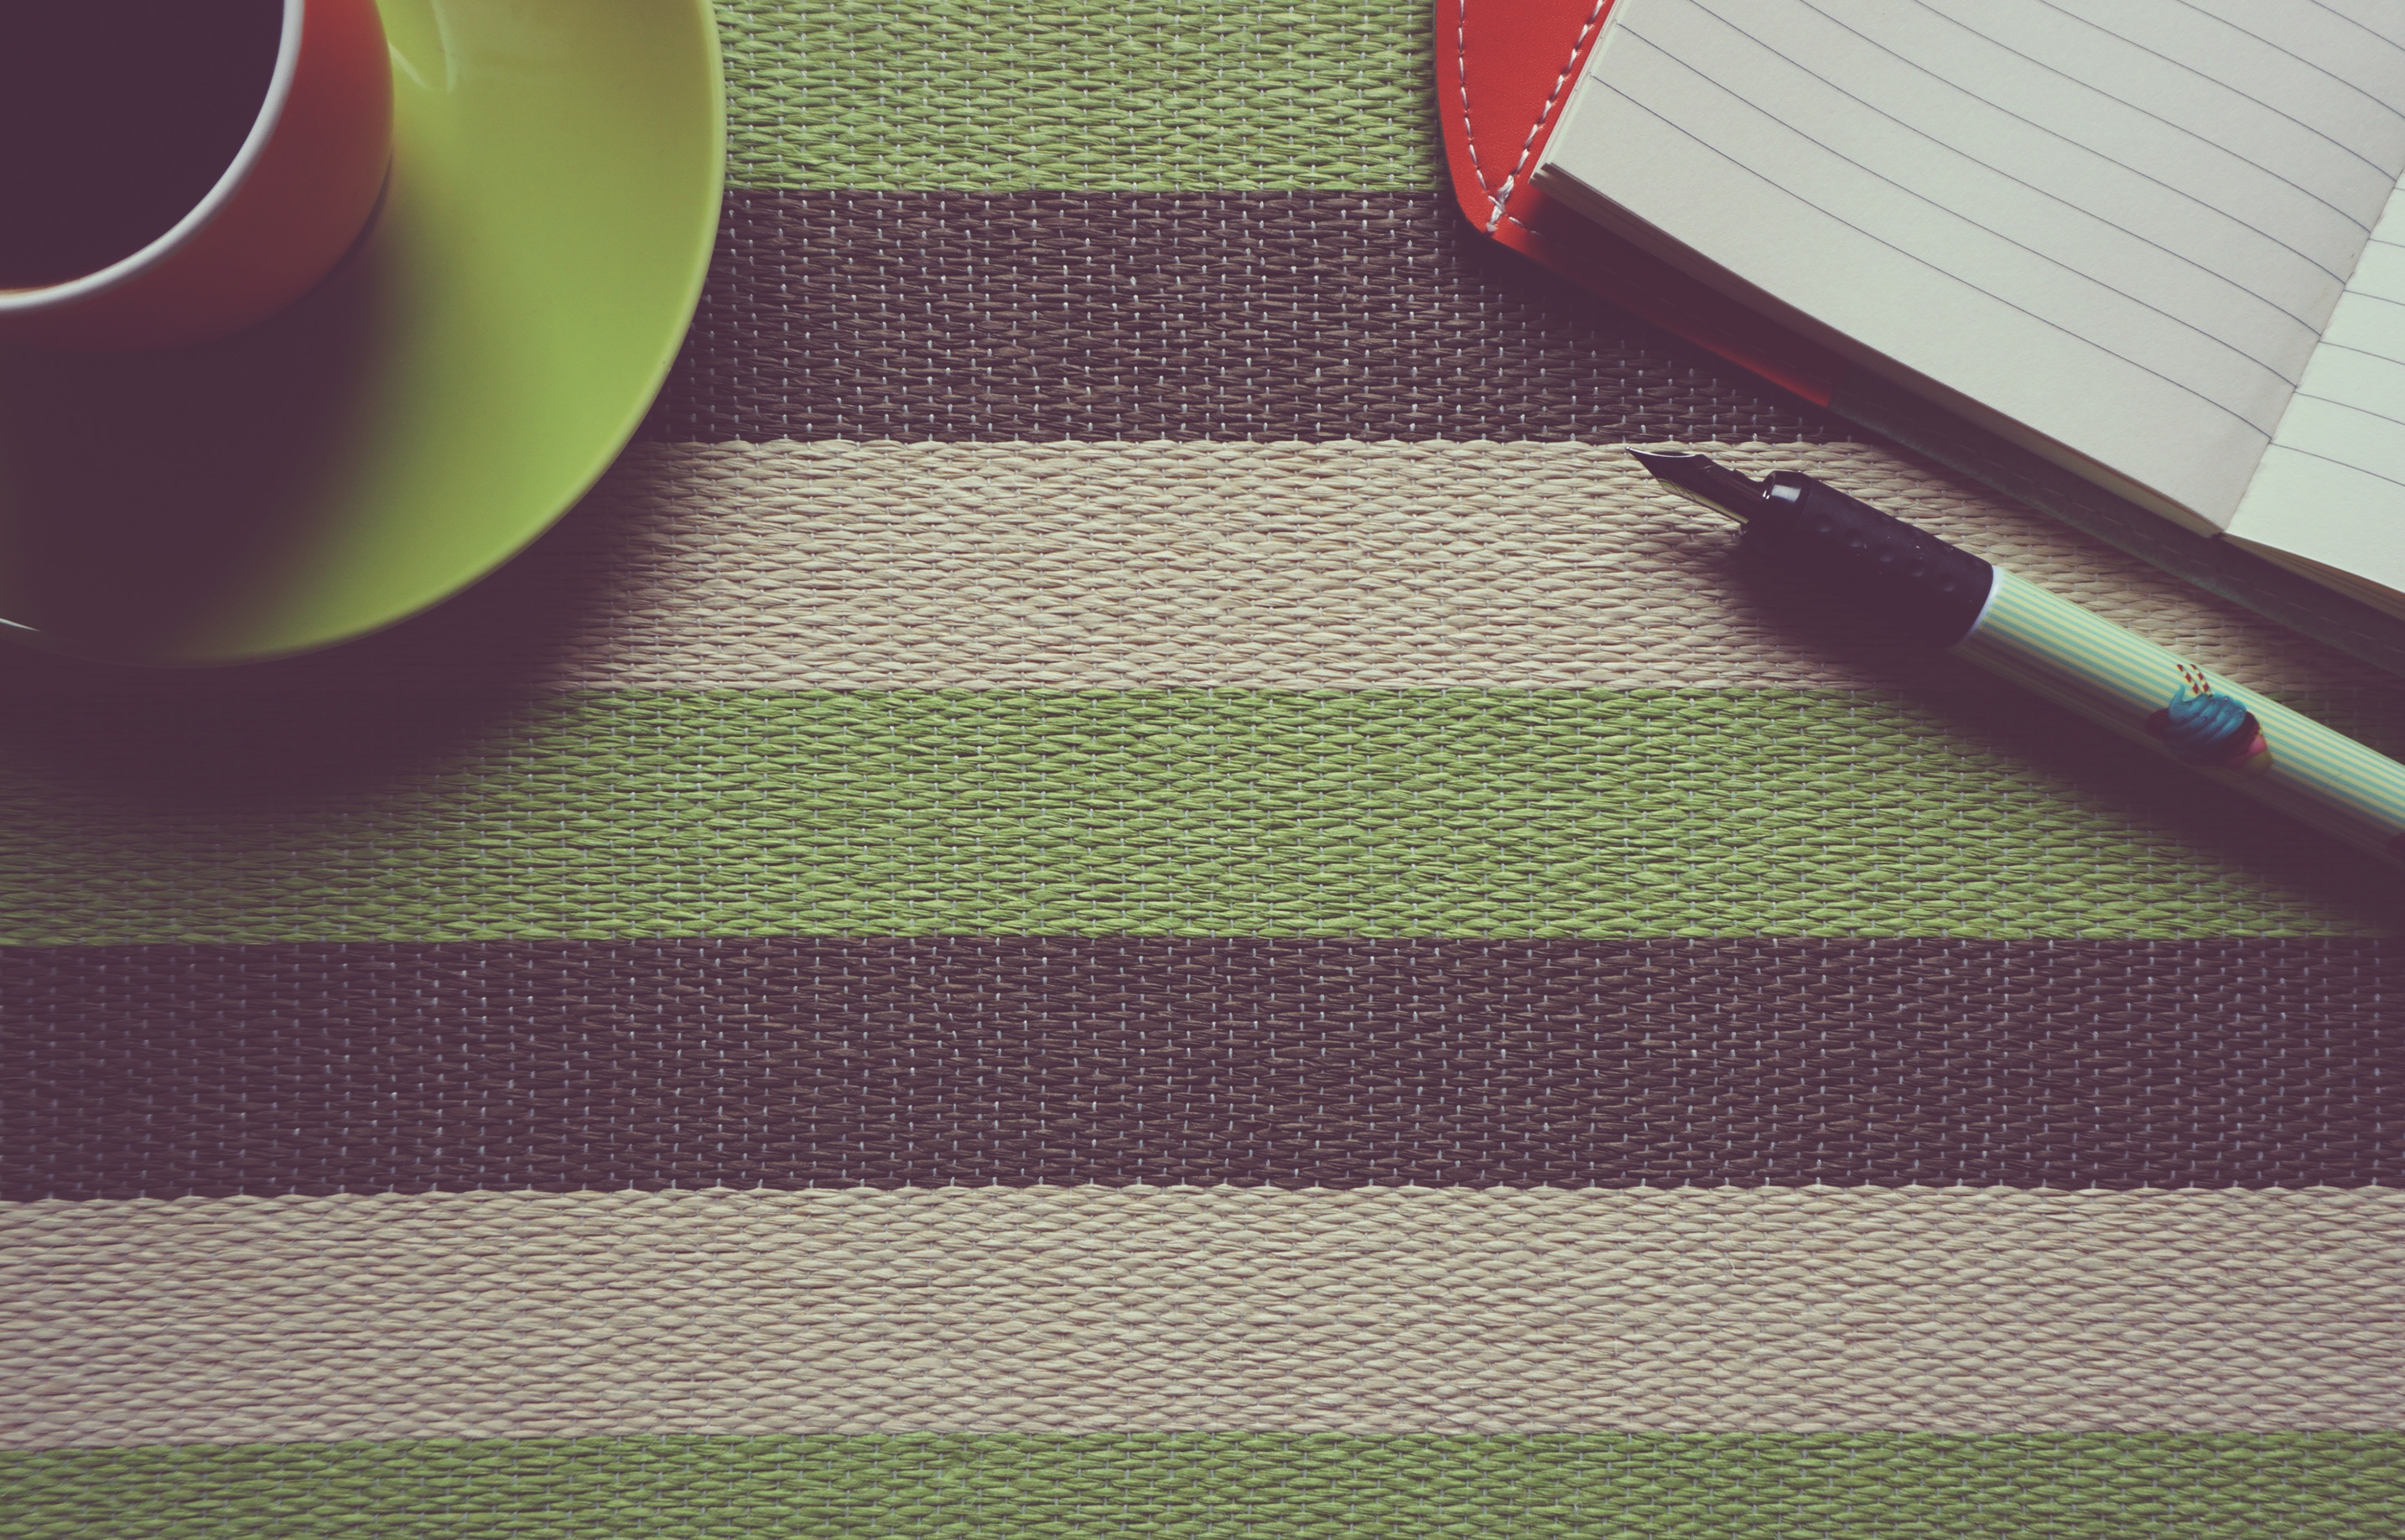
notebook, work, table, creative, coffee, floor, notepad, orange, pattern, line, green, red, color, office, professional, material, coffee table, circle, interior design, cup of coffee, textile, art, background, design, freelancer, shape, workplace, flooring, creative office, window covering